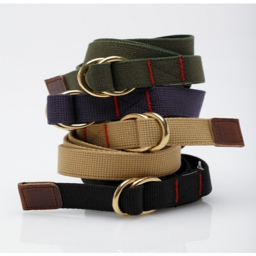
for the guys : industry from industry